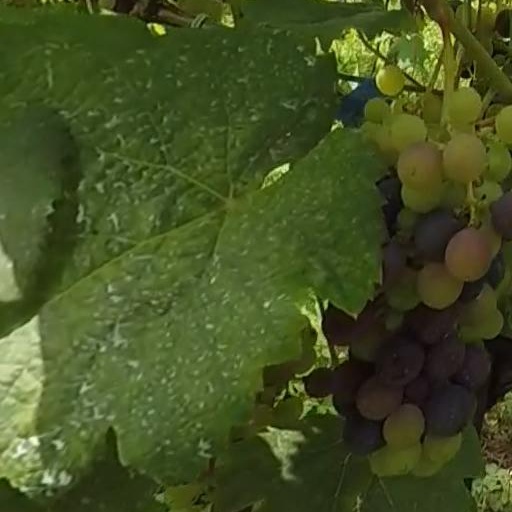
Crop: grape